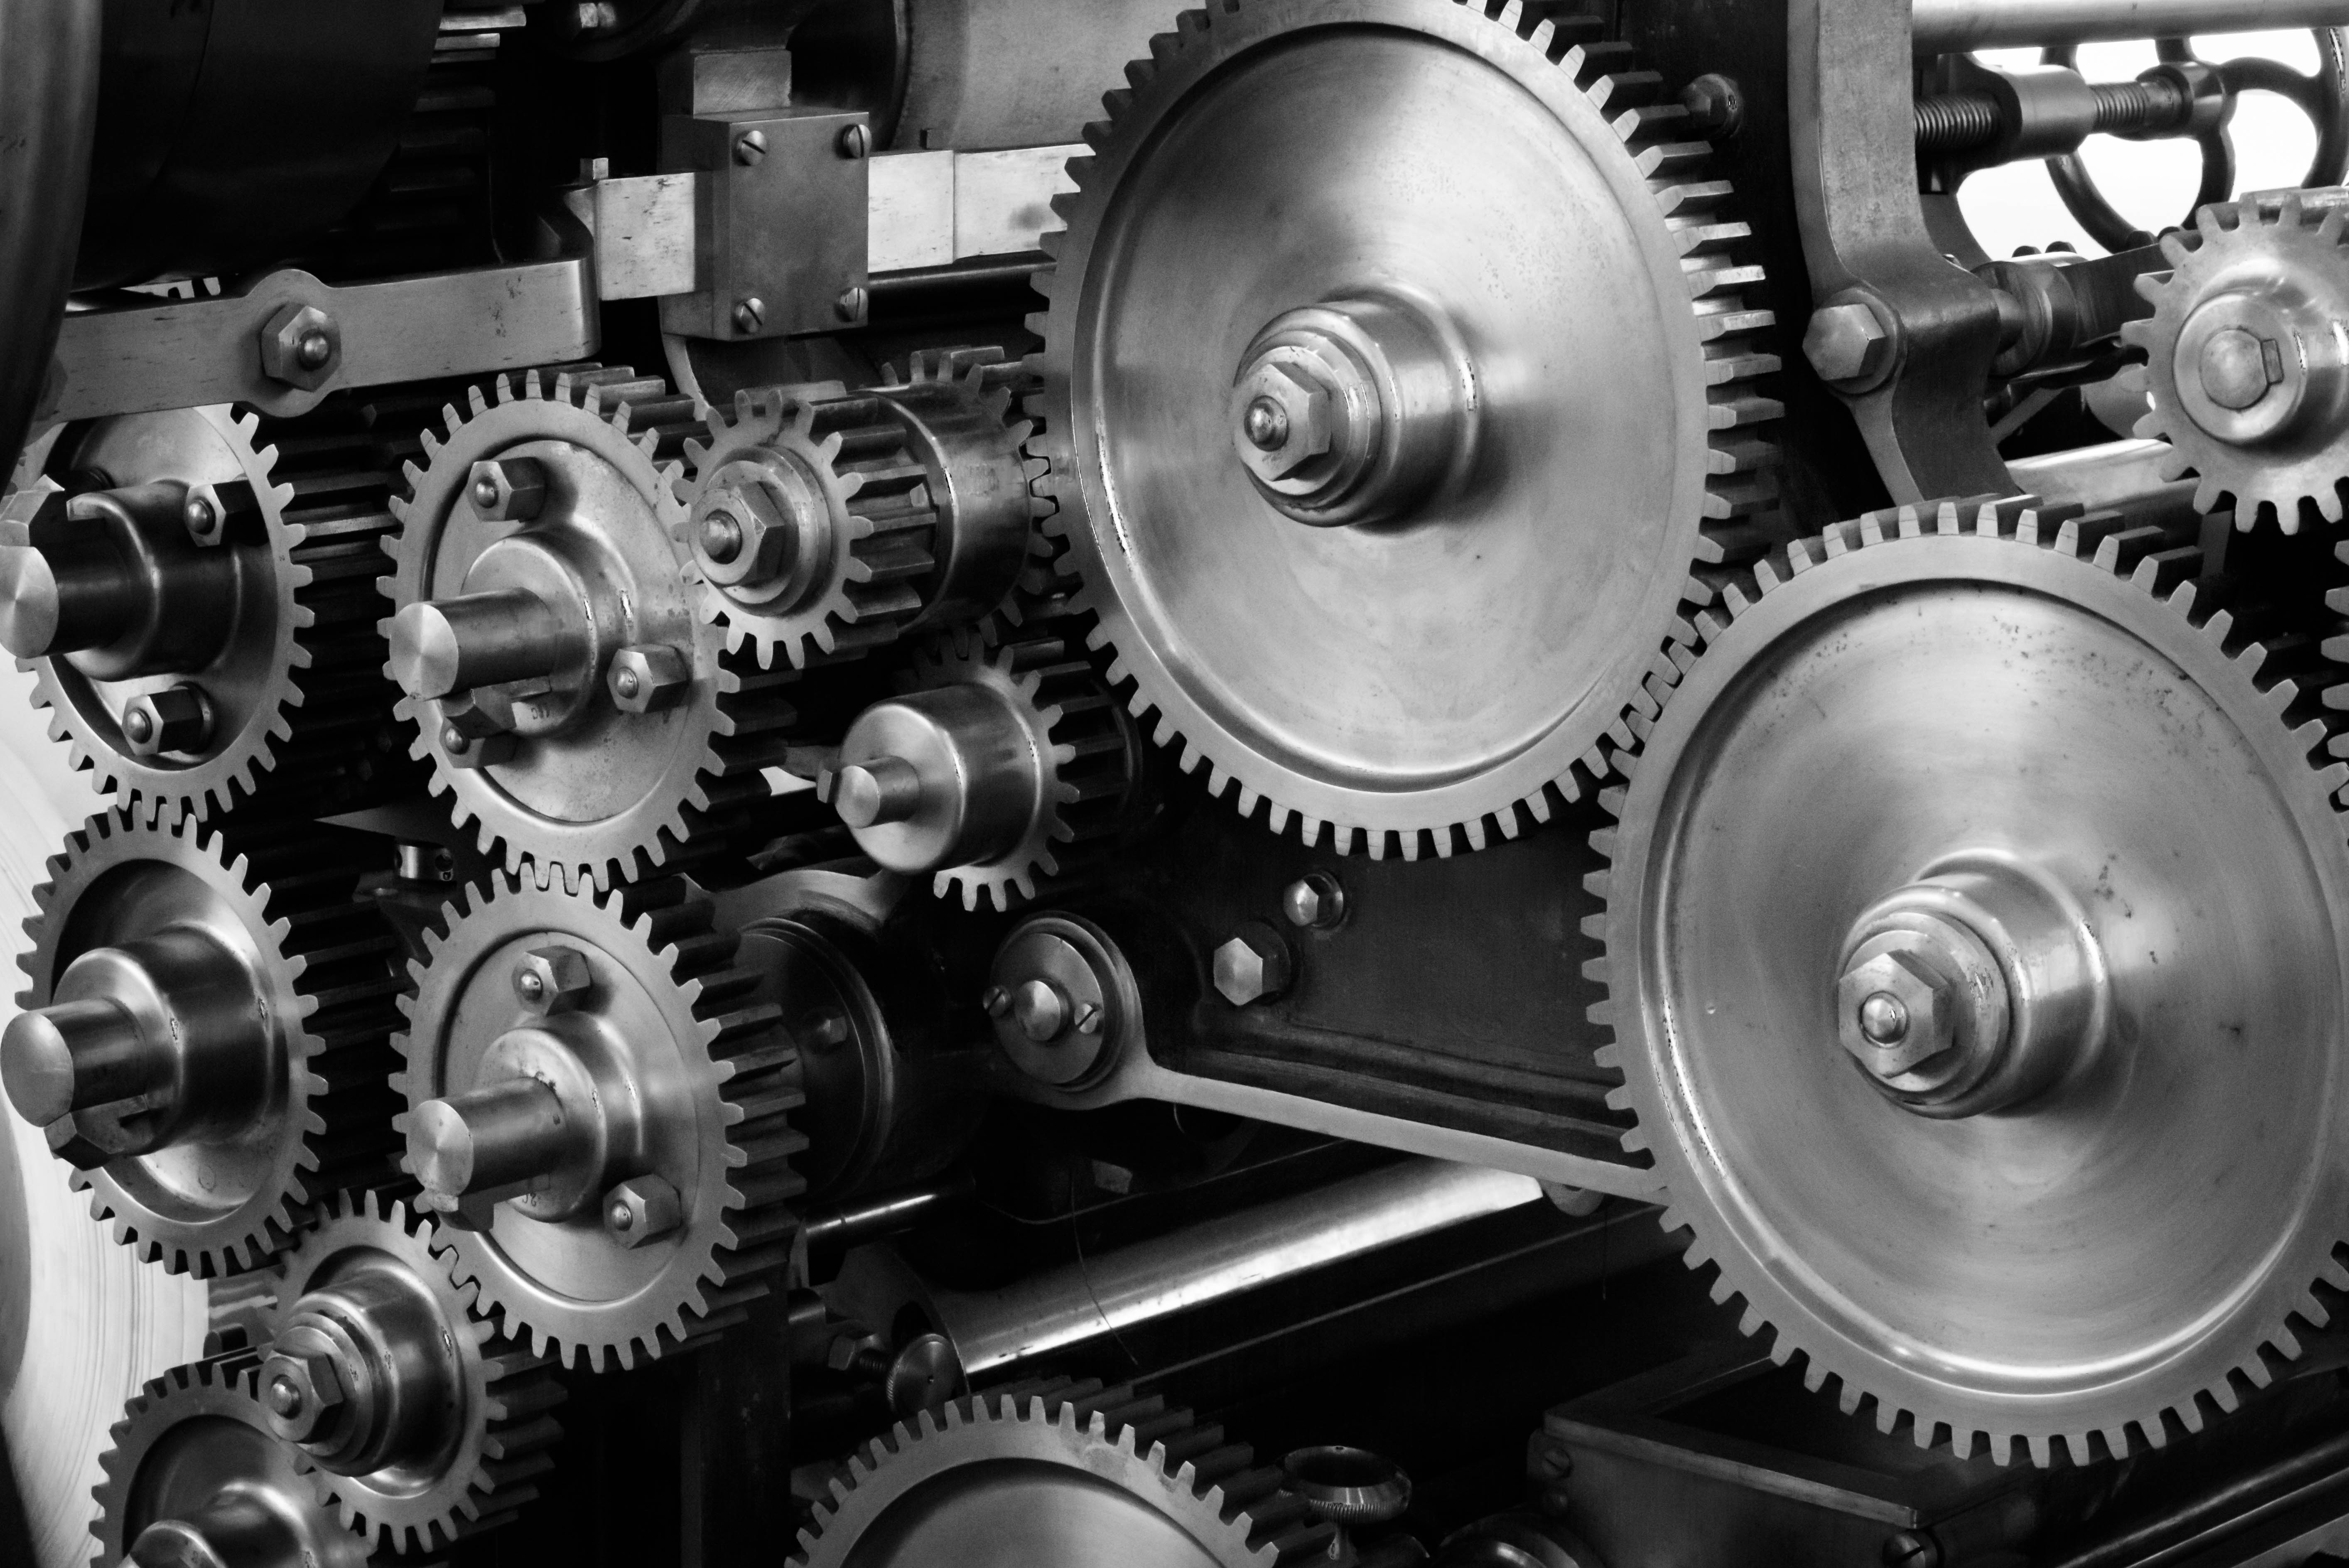
black and white, white, wheel, paris, steel, france, gear, metal, machine, nikon, black, monochrome, printing, places, 2015, publicdomain, gears, press, mechanical, engine, d750, ledefrance, fr, teeth, cogs, complex, monochrome photography, aircraft engine